Province of Westphalia

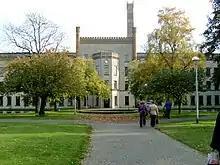
The in Bielefeld.

At the start of the nineteenth century, parts of the province were the first areas to see the Industrial Revolution in Germany and in the it was among the economic hubs of the German Empire.